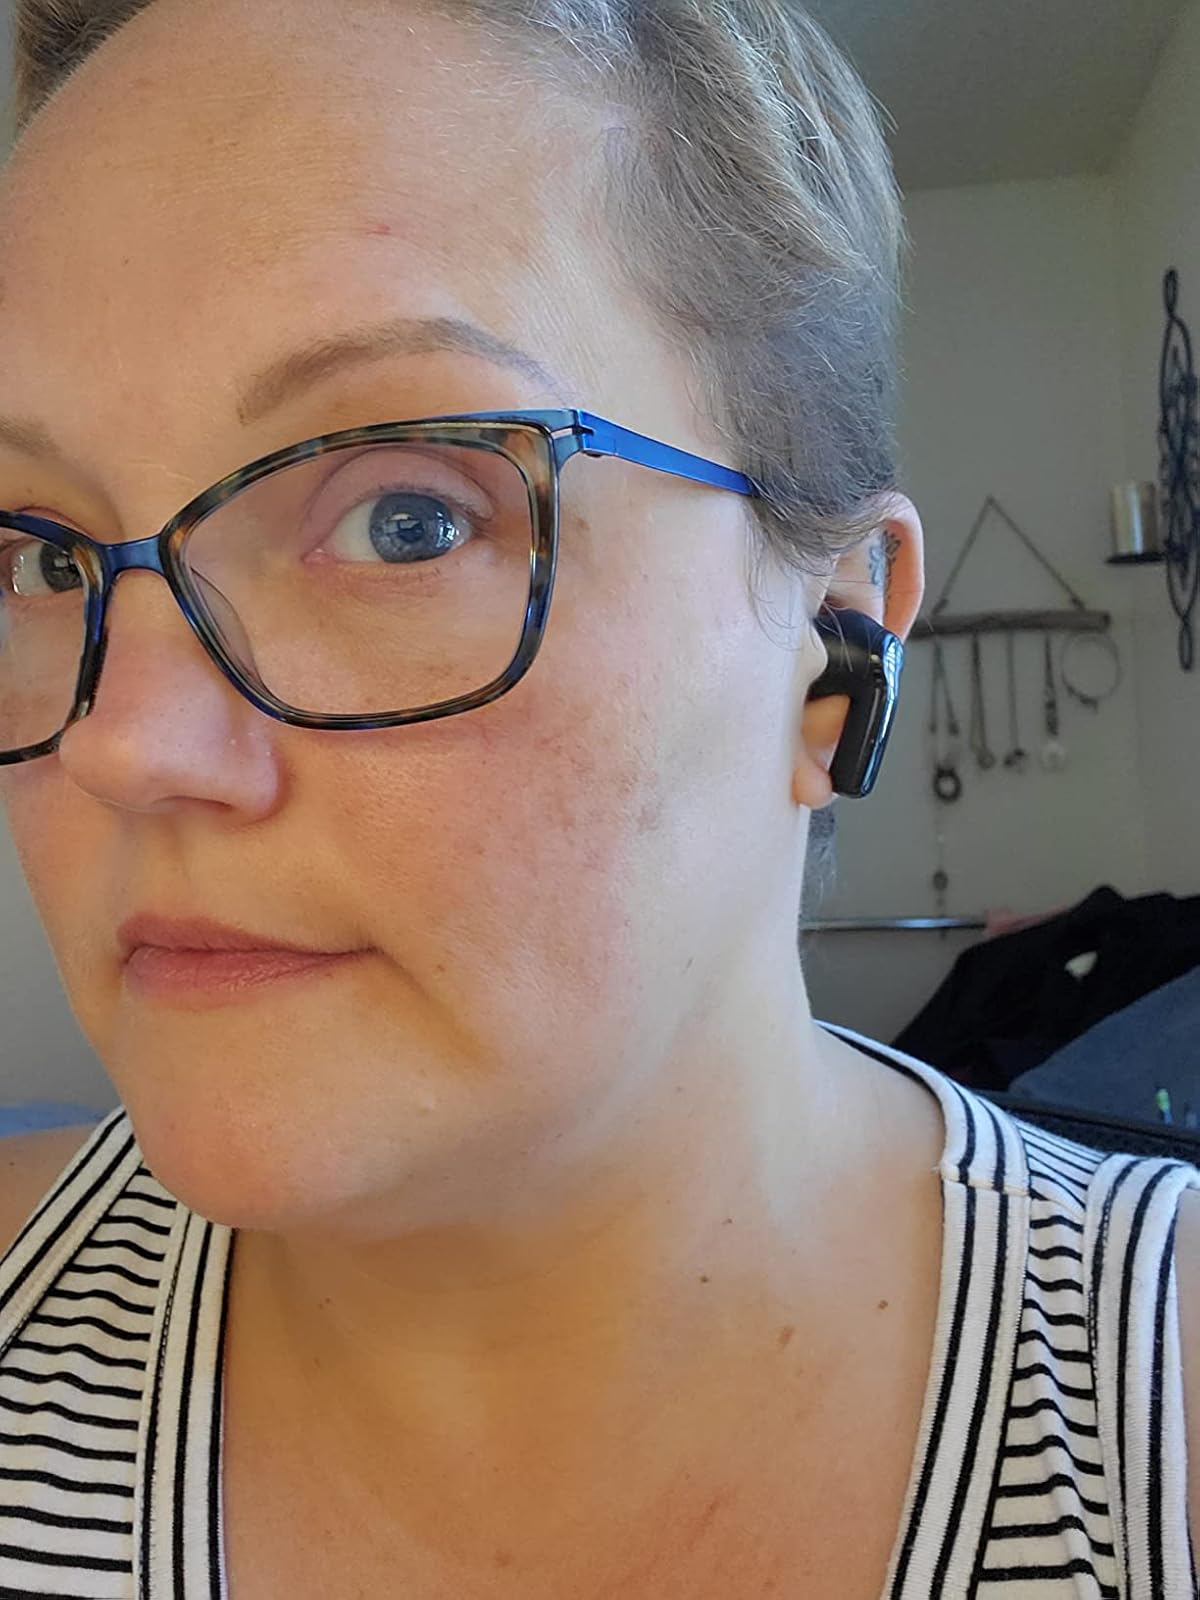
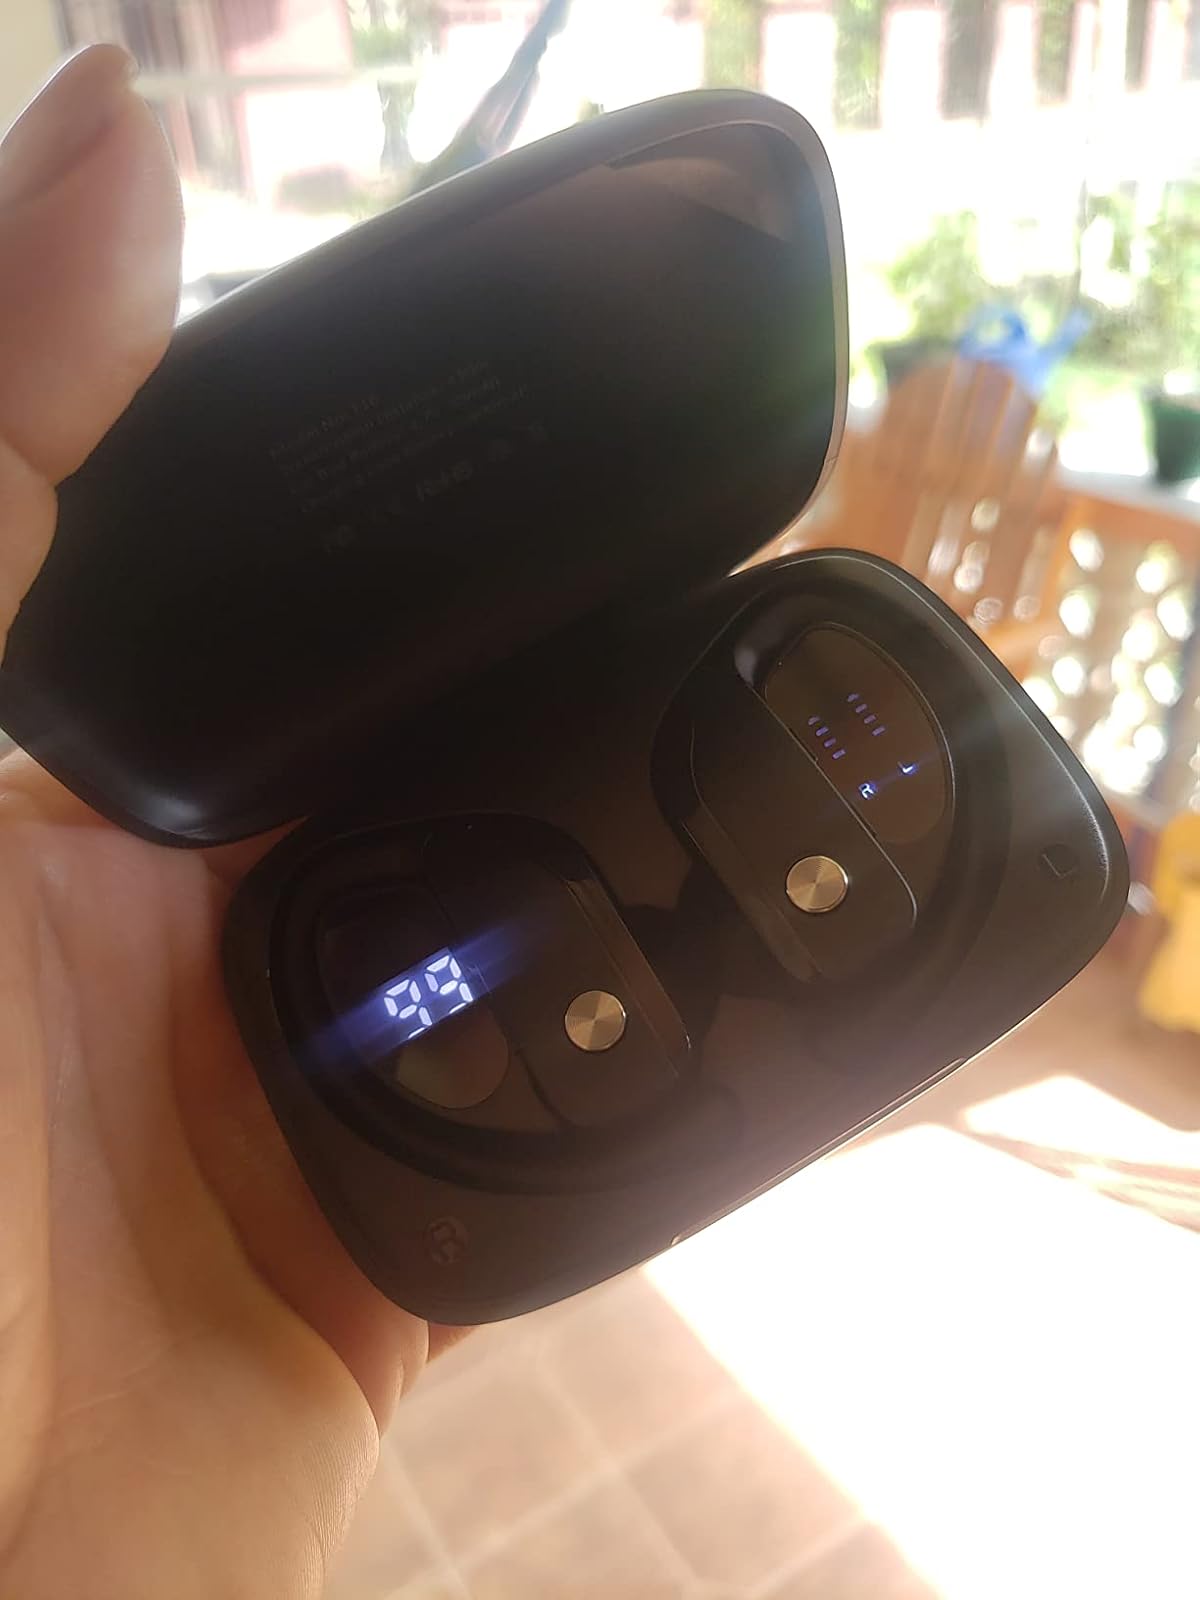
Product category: earbuds
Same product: no